Imagine (song)

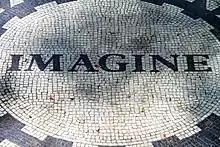
Strawberry Fields Memorial in Central Park to honour John Lennon with the word "Imagine" on it

Since 2005, "Imagine" has been played at 11:55 p.m before the New Year's Eve ball drop at New York City's Times Square. Beginning in 2010, the song has been performed live by the headlining artist; first by Taio Cruz, then in 2011 by CeeLo Green, in 2012 by Train, in 2013 by Melissa Etheridge, in 2014 by O.A.R., in 2015 by Jessie J, in 2016 by Rachel Platten, in 2017 by Andy Grammer, in 2018 by Bebe Rexha, in 2019 by X Ambassadors, in 2020 by Andra Day, in 2021 by KT Tunstall, in 2022 by Chelsea Cutler, in 2023 by Paul Anka, and in 2024 by Mickey Guyton. However, Green received criticism for changing the lyric "and no religion too" to "and all religions true", resulting in an immediate backlash from fans who believed that he had disrespected Lennon's legacy by changing the lyrics of his most iconic song. Green defended the change by saying it meant to represent "a world [where you] could believe what [you] wanted". The event got media attention outside of the US, with Britain's "The Guardian" stating "Lennon's original lyrics don't praise pluralism or interchangeable religious truths—they damn them".